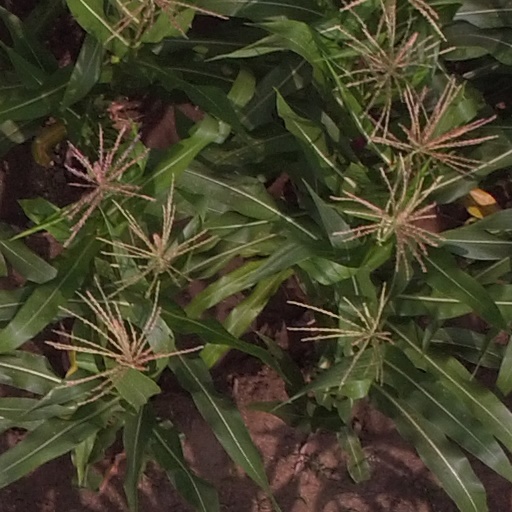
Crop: maize; corn